Ajit Roy

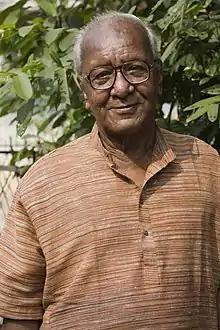
Roy in 2010

Ajit Roy (29 June 1938 – 4 September 2011) was a Bangladeshi Rabindra Sangeet singer. During the Liberation War of 1971 he sang inspiring songs called "Gana Sangeet" to inspire people to take arms against the Pakistani forces. He was awarded Independence Day Award in 2000 by the Government of Bangladesh.